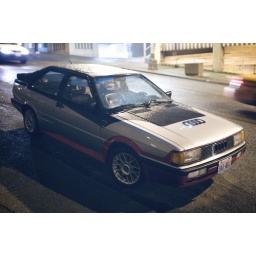
Saw this car parked near the office and had to take a pic because it's so fly.